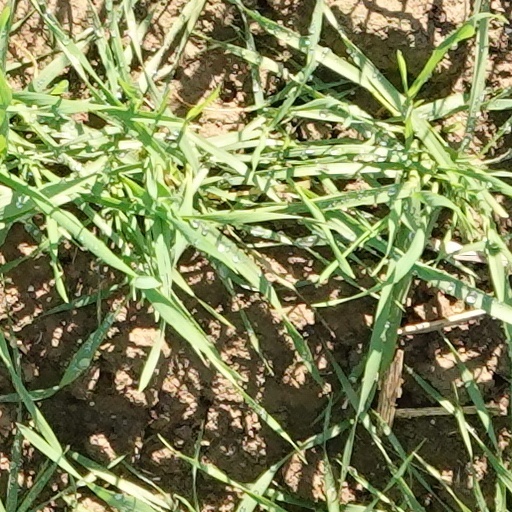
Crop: wheat